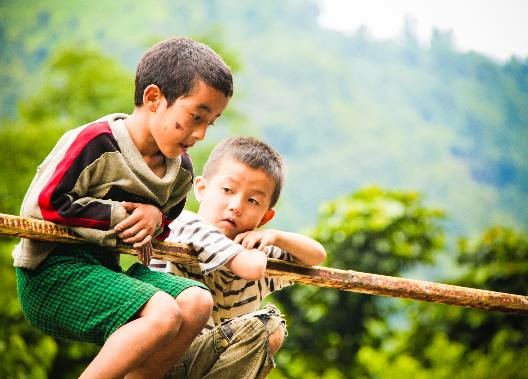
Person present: Yes